Aladdin (2011 musical)

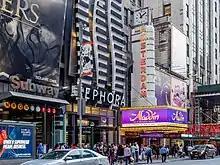
At the New Amsterdam Theatre

The musical premiered on Broadway on February 26, 2014, in previews and opened on March 20, 2014, at the New Amsterdam Theatre. Most of the Seattle main cast remained with the show, including Adam Jacobs as Aladdin, James Monroe Iglehart as Genie, Courtney Reed as Jasmine, Jonathan Freeman as Jafar, Don Darryl Rivera as Iago, Clifton Davis as Sultan, Brian Gonzales as Babkak, and Brandon O'Neill as Kassim. Jonathan Schwartz joined the company as Omar, replacing Andrew Keenan-Bolger. The show was nominated for five Tony Awards, winning one for Best Performance by a Featured Actor in a Musical for James Monroe Iglehart.